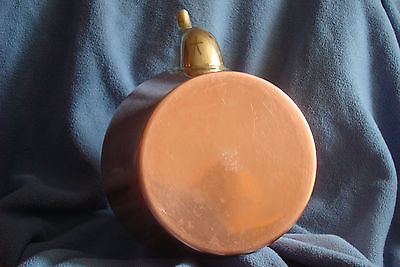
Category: kettle